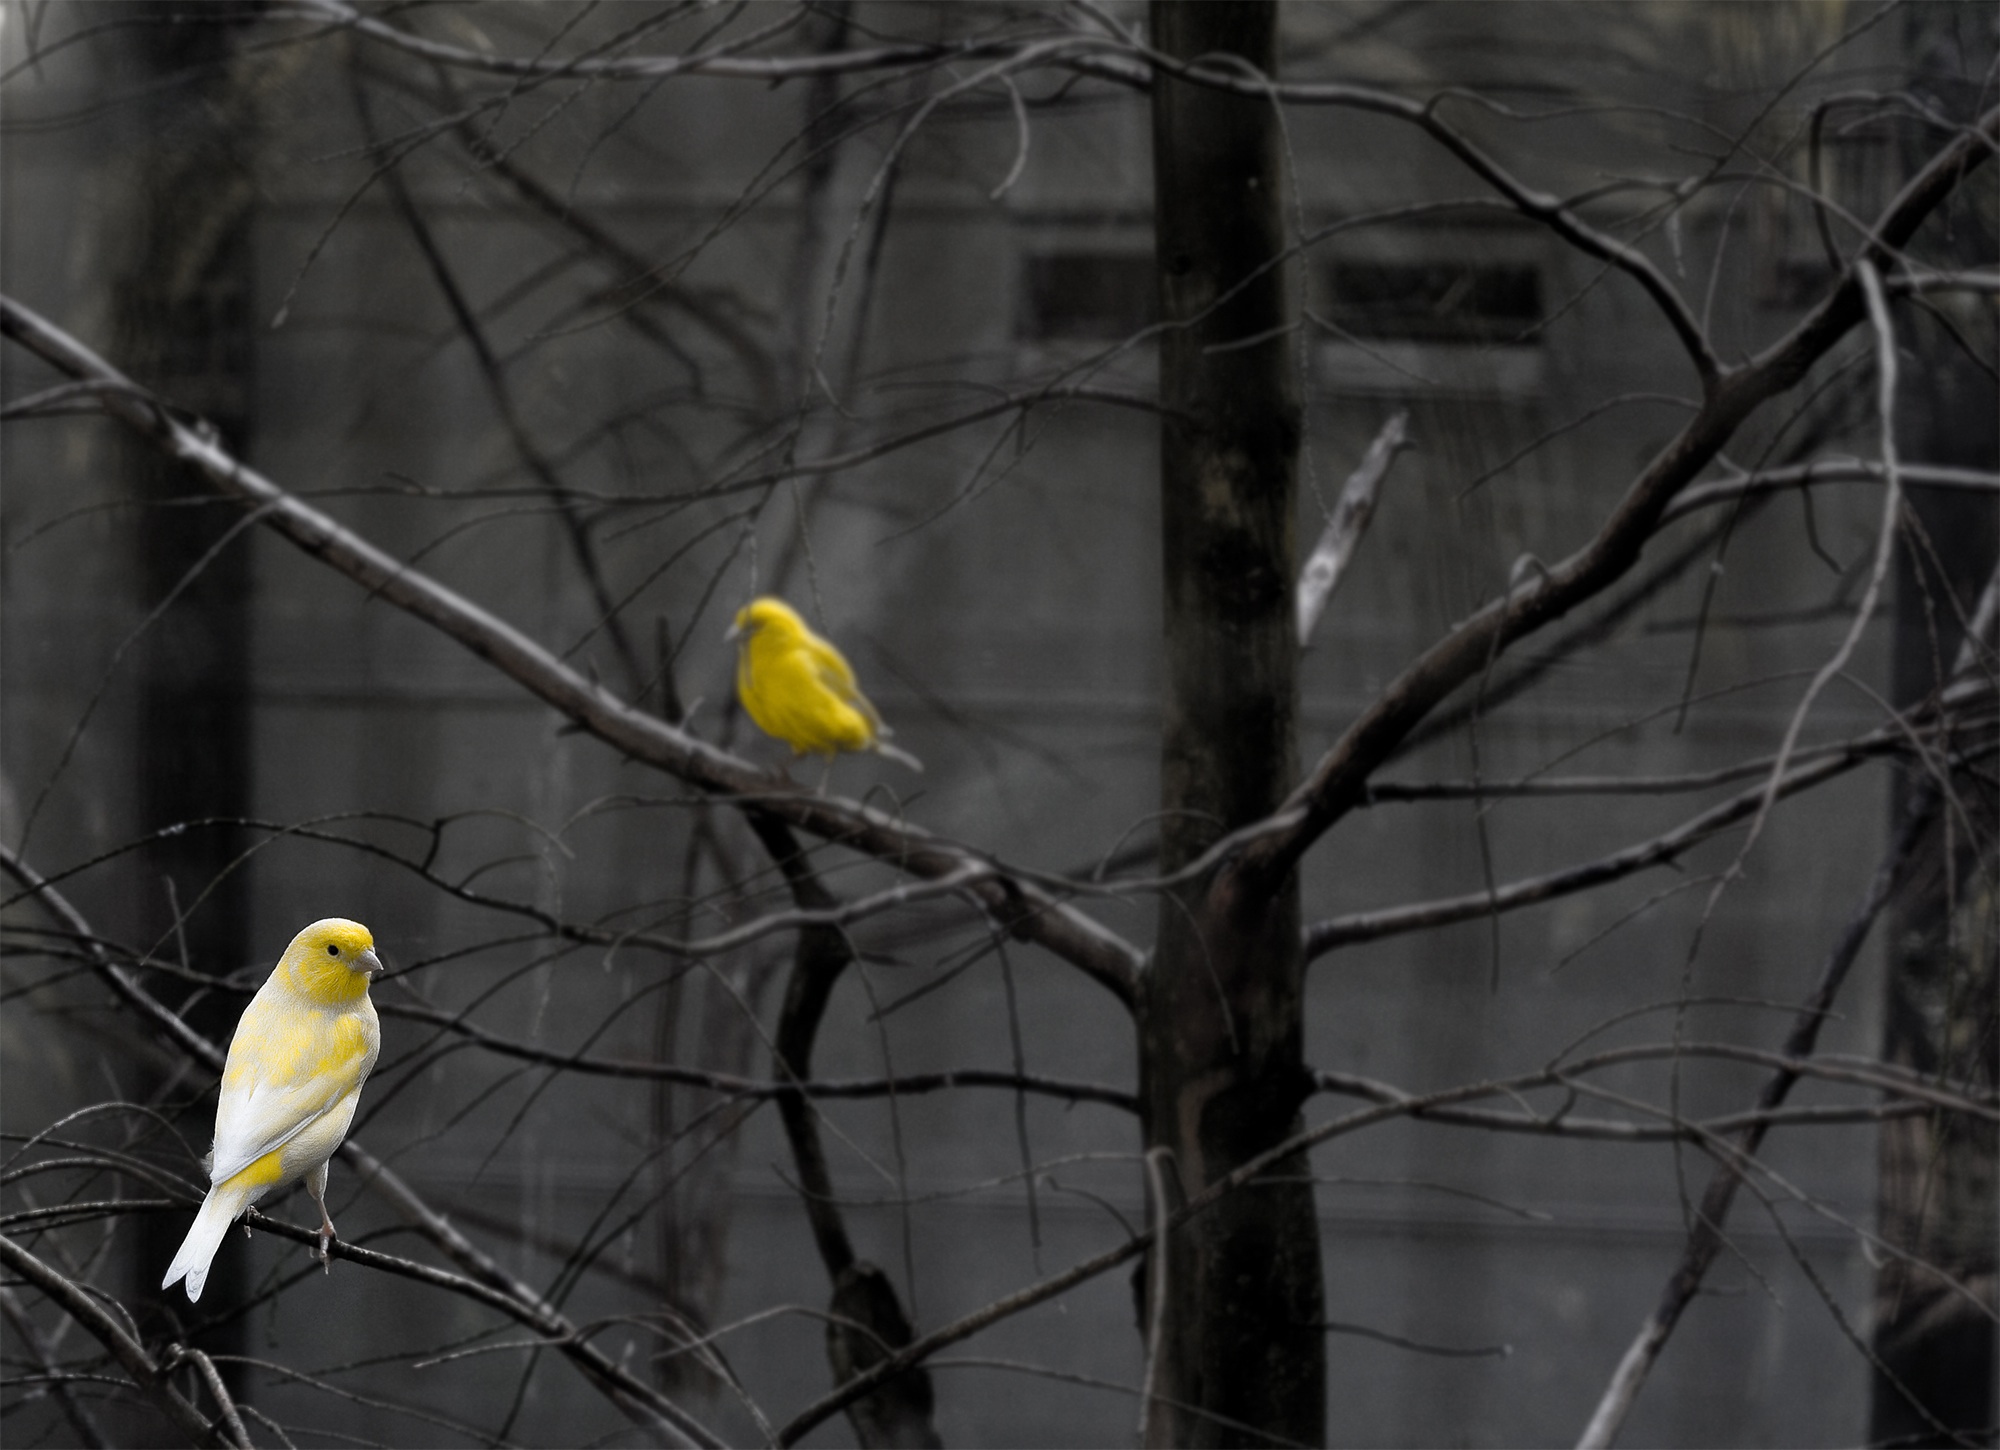
tree, nature, branch, bird, animal, fauna, birds, twigs, branches, vertebrate, perched, old world flycatcher, animal photography, perching bird